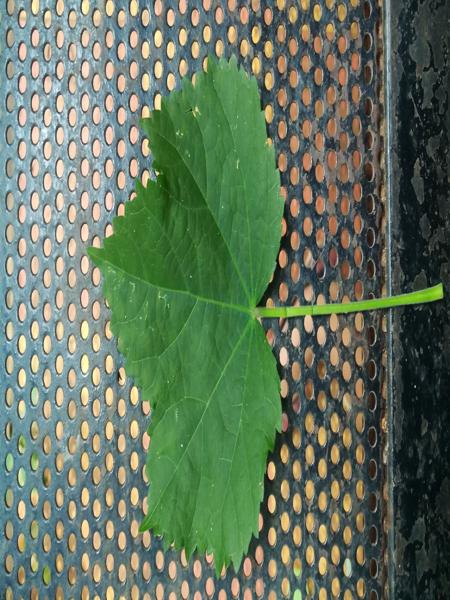
Plant: Kasambruga